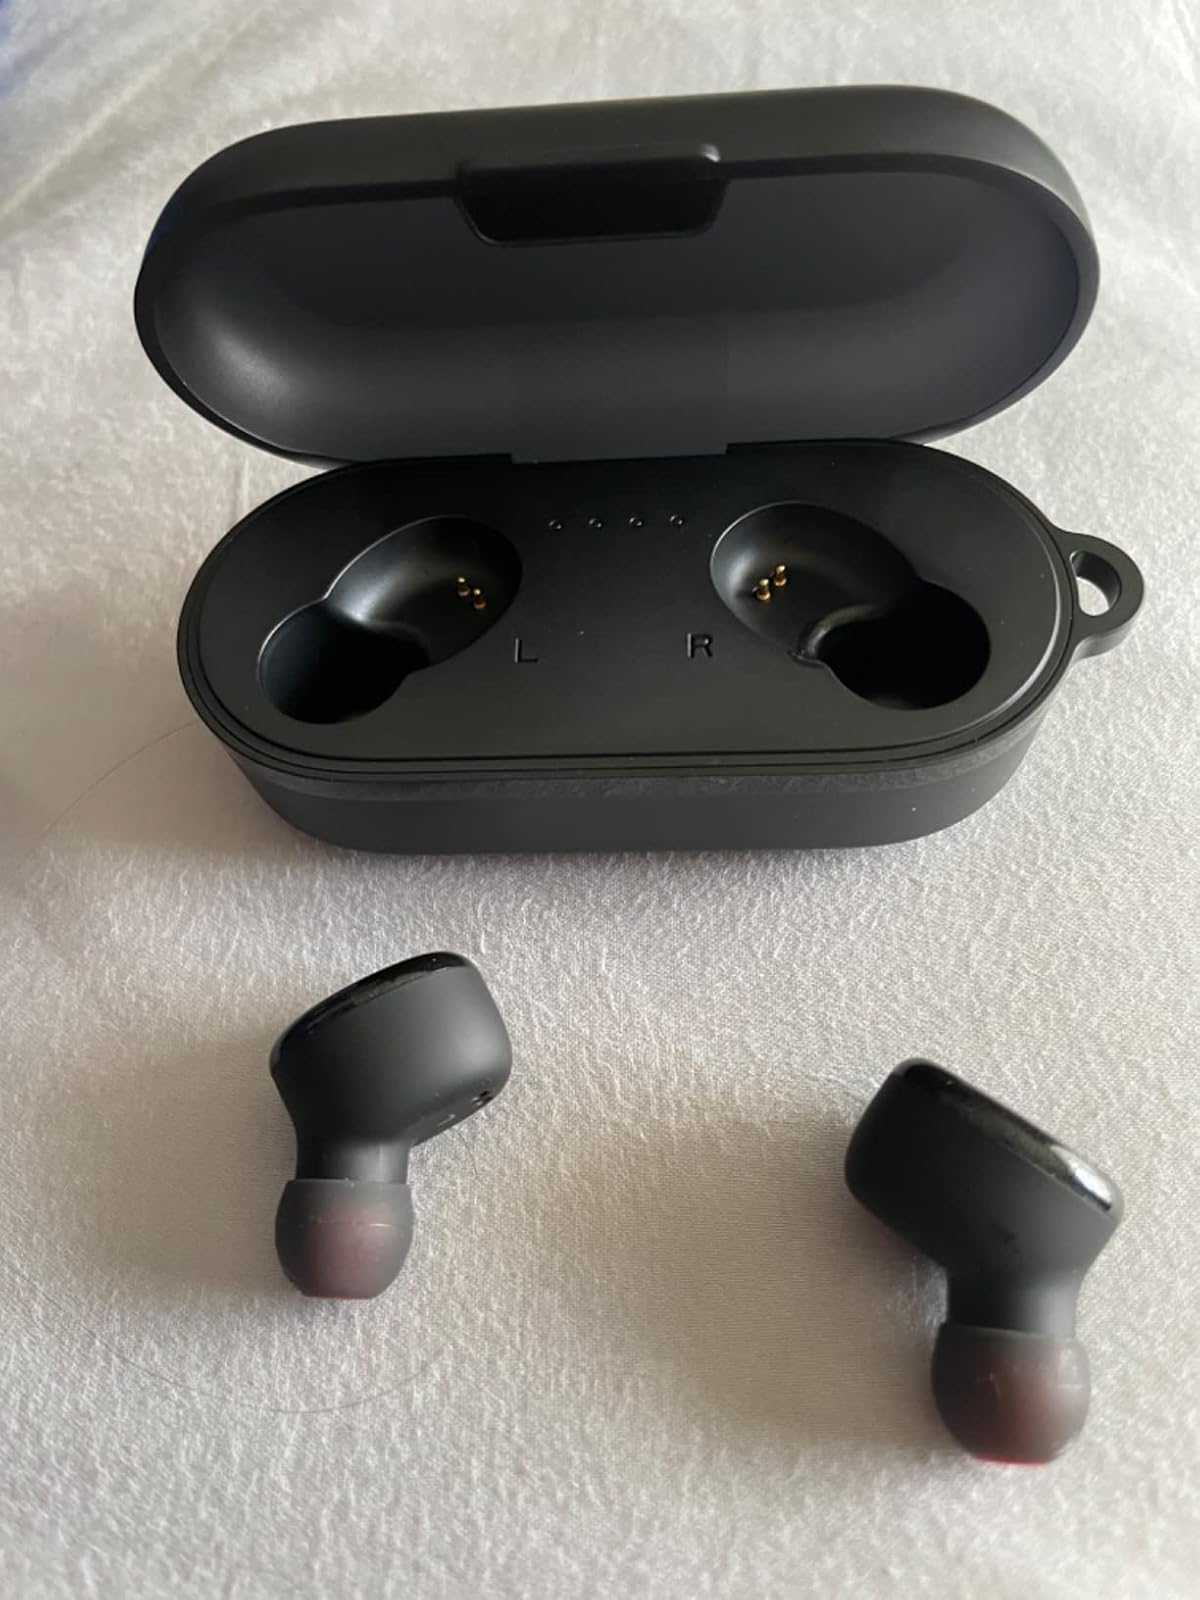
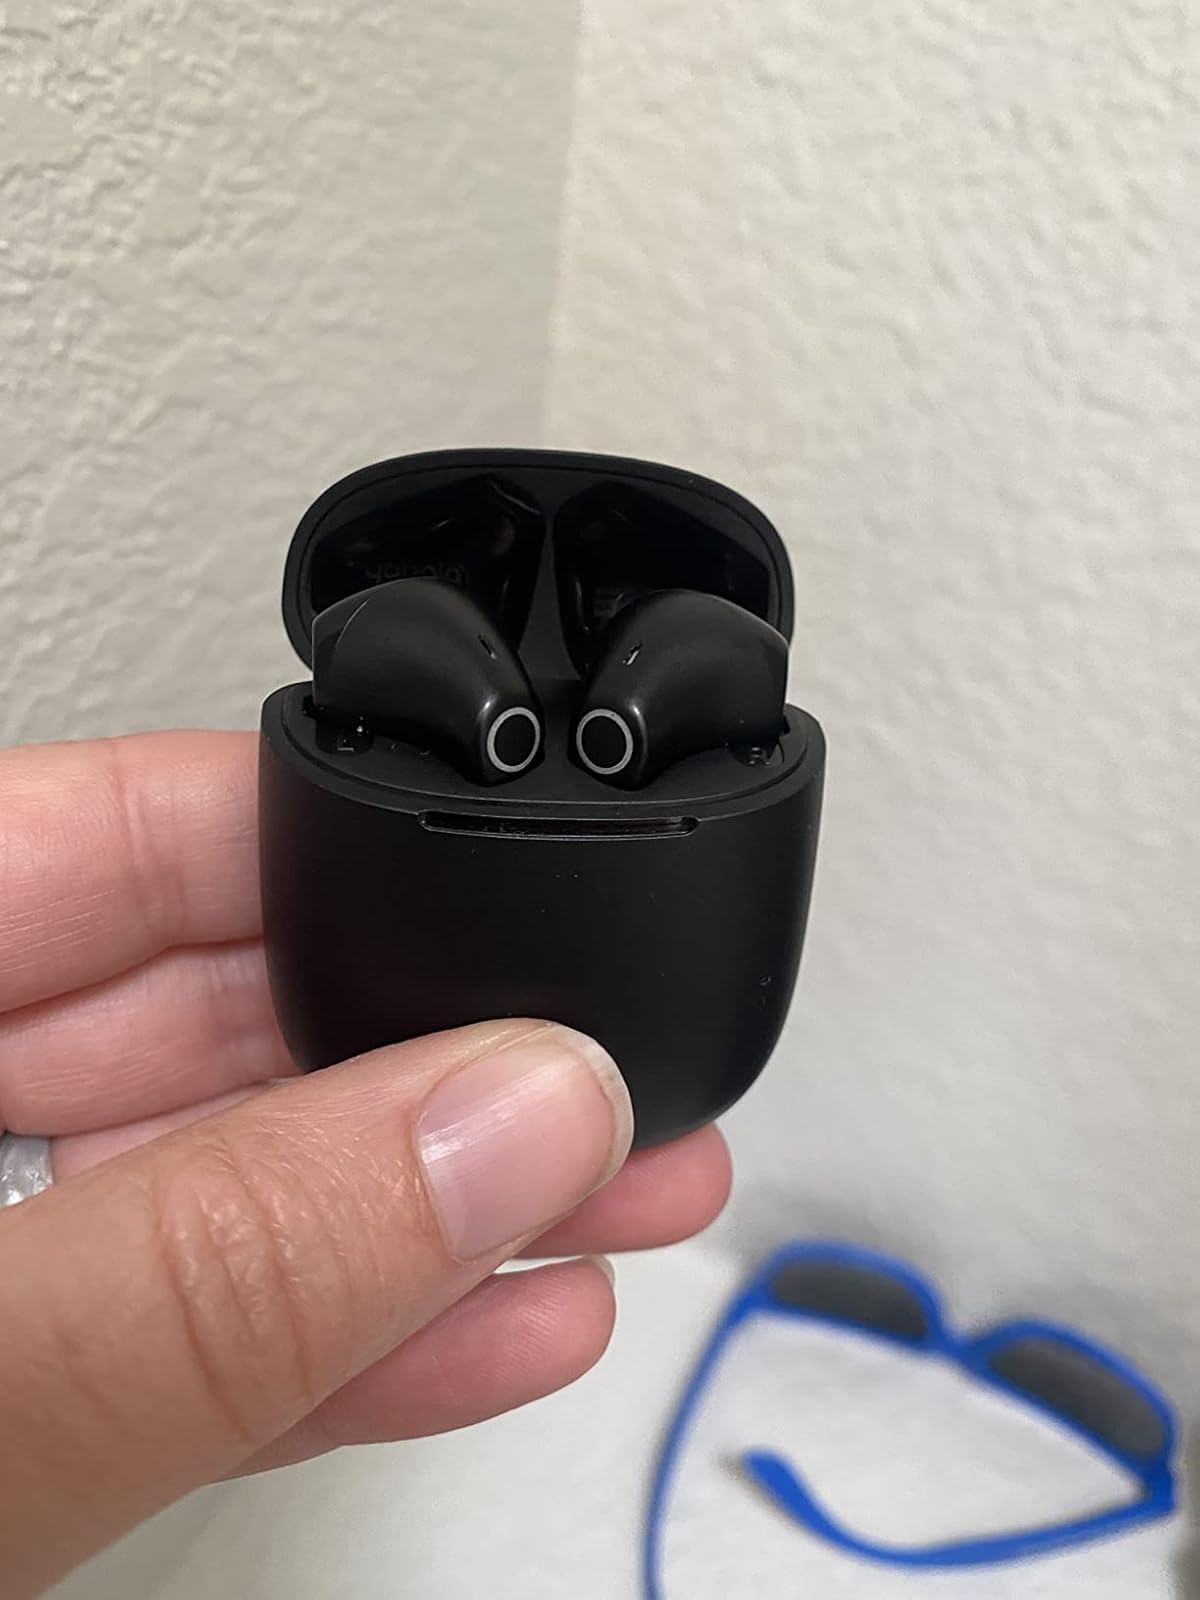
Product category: earbuds
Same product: no